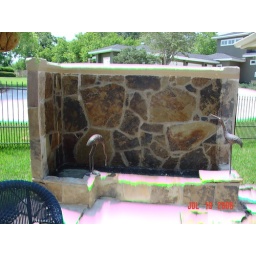
water wall in courtyard